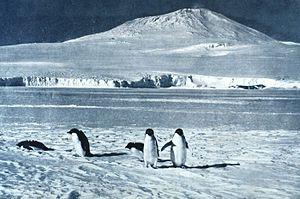
Manchots devant le mont Erebus, détroit de McMurdo, Antarctique.
Le biologiste suisse Rudolph Albert von Kölliker découvre que les spermatozoïdes sont de véritables cellules.